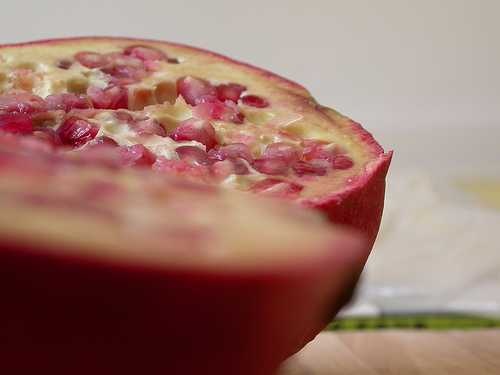
Label: Pomegranate